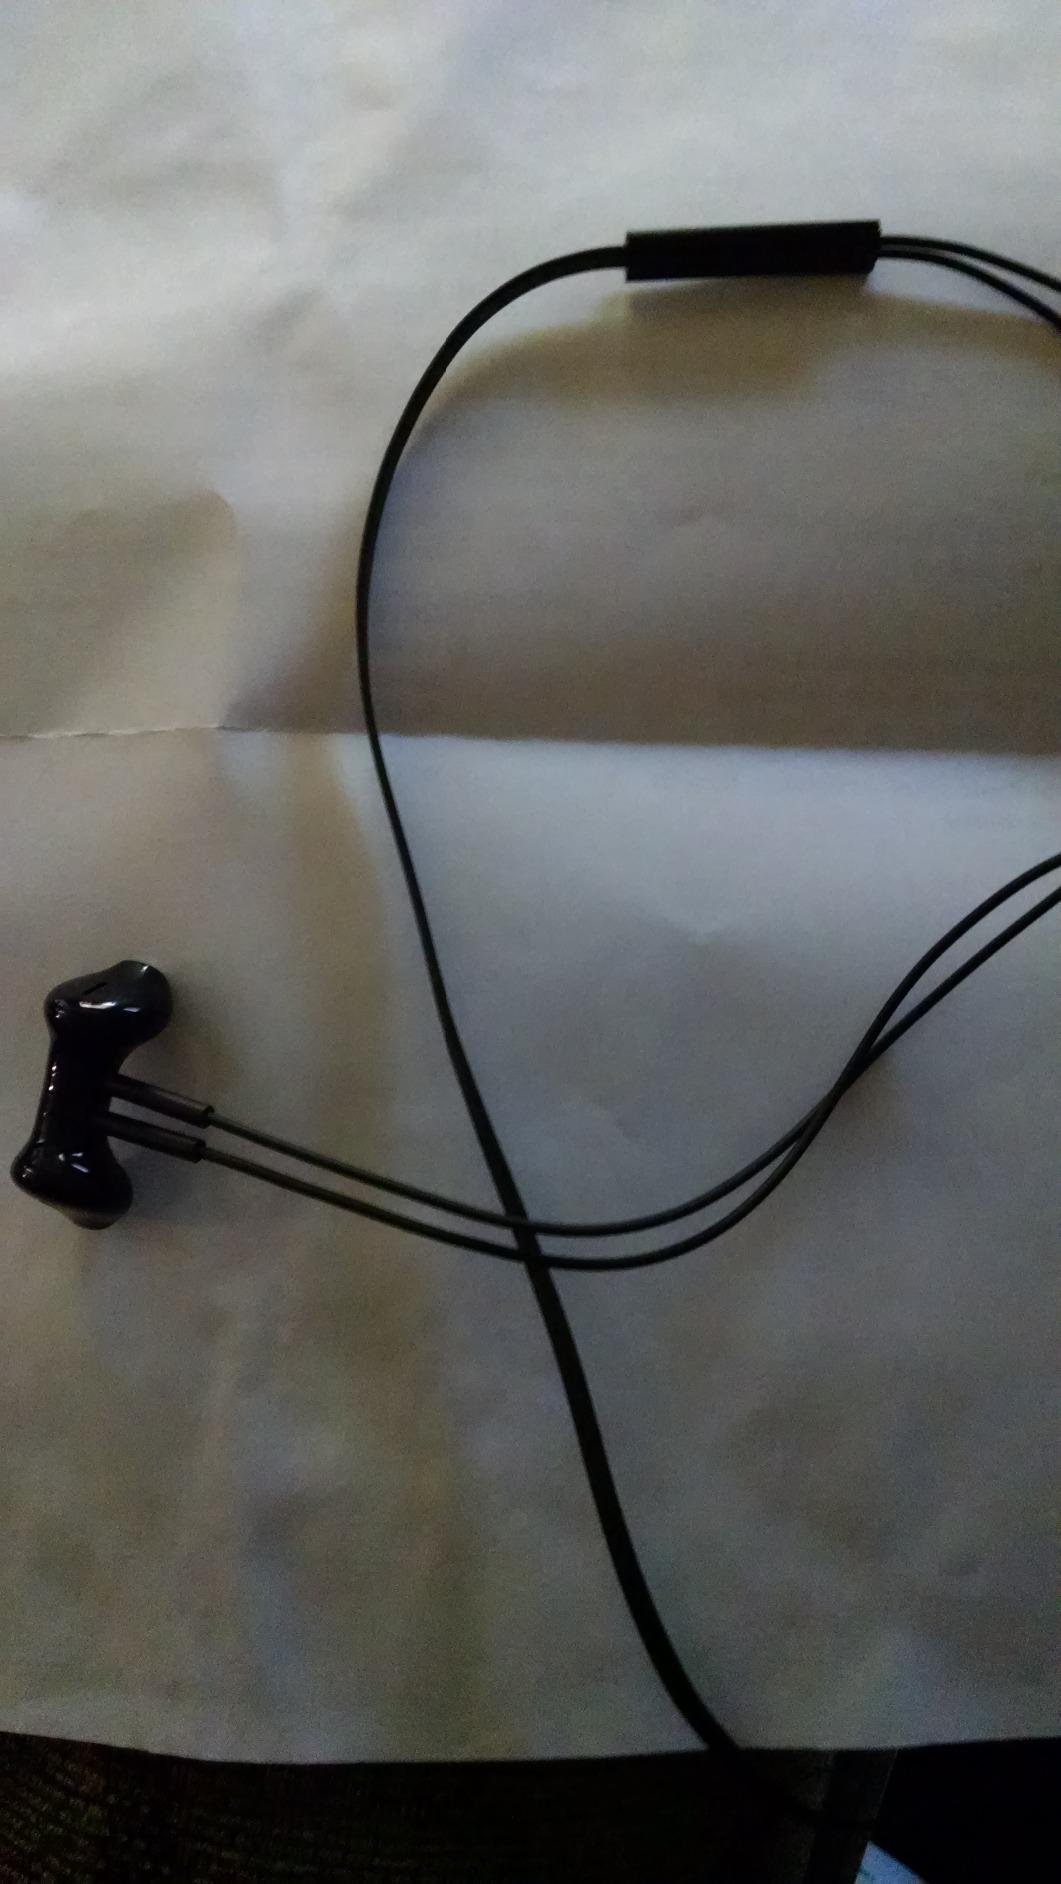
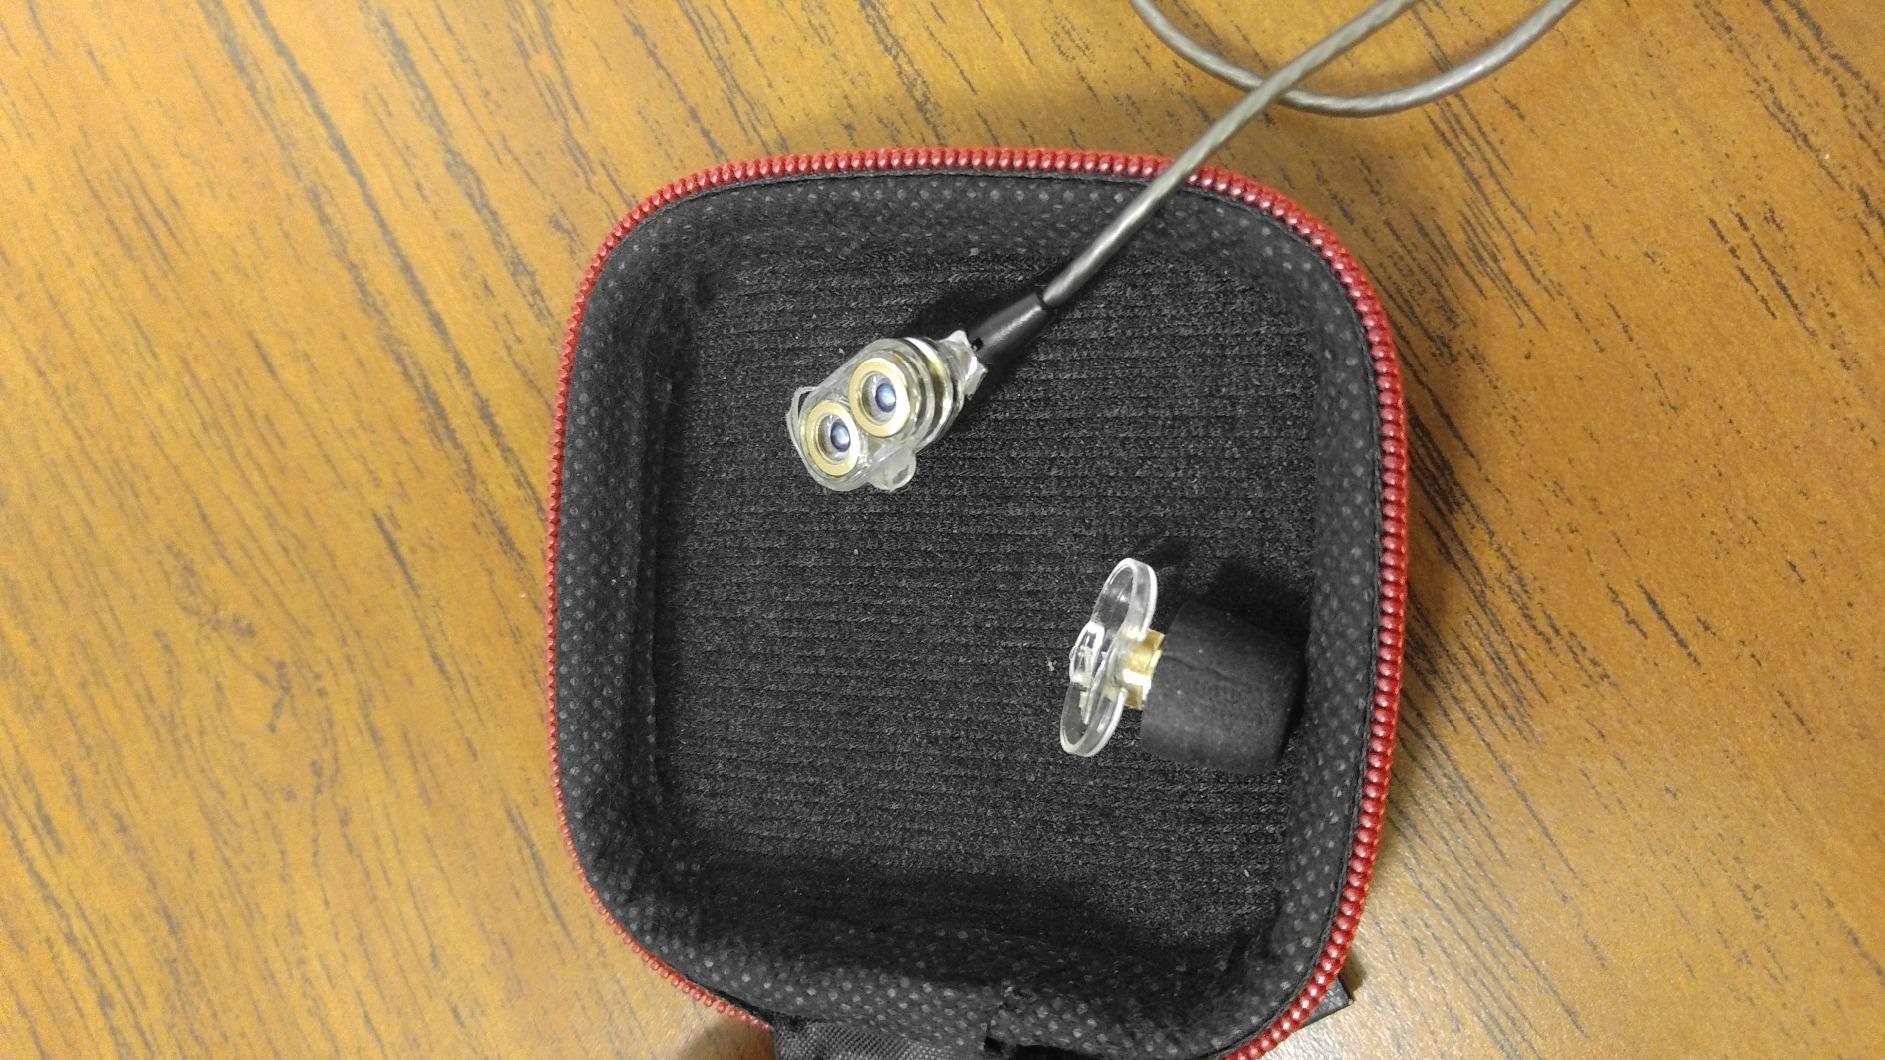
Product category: headphones
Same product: no